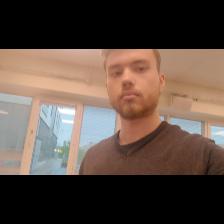
Label: Human